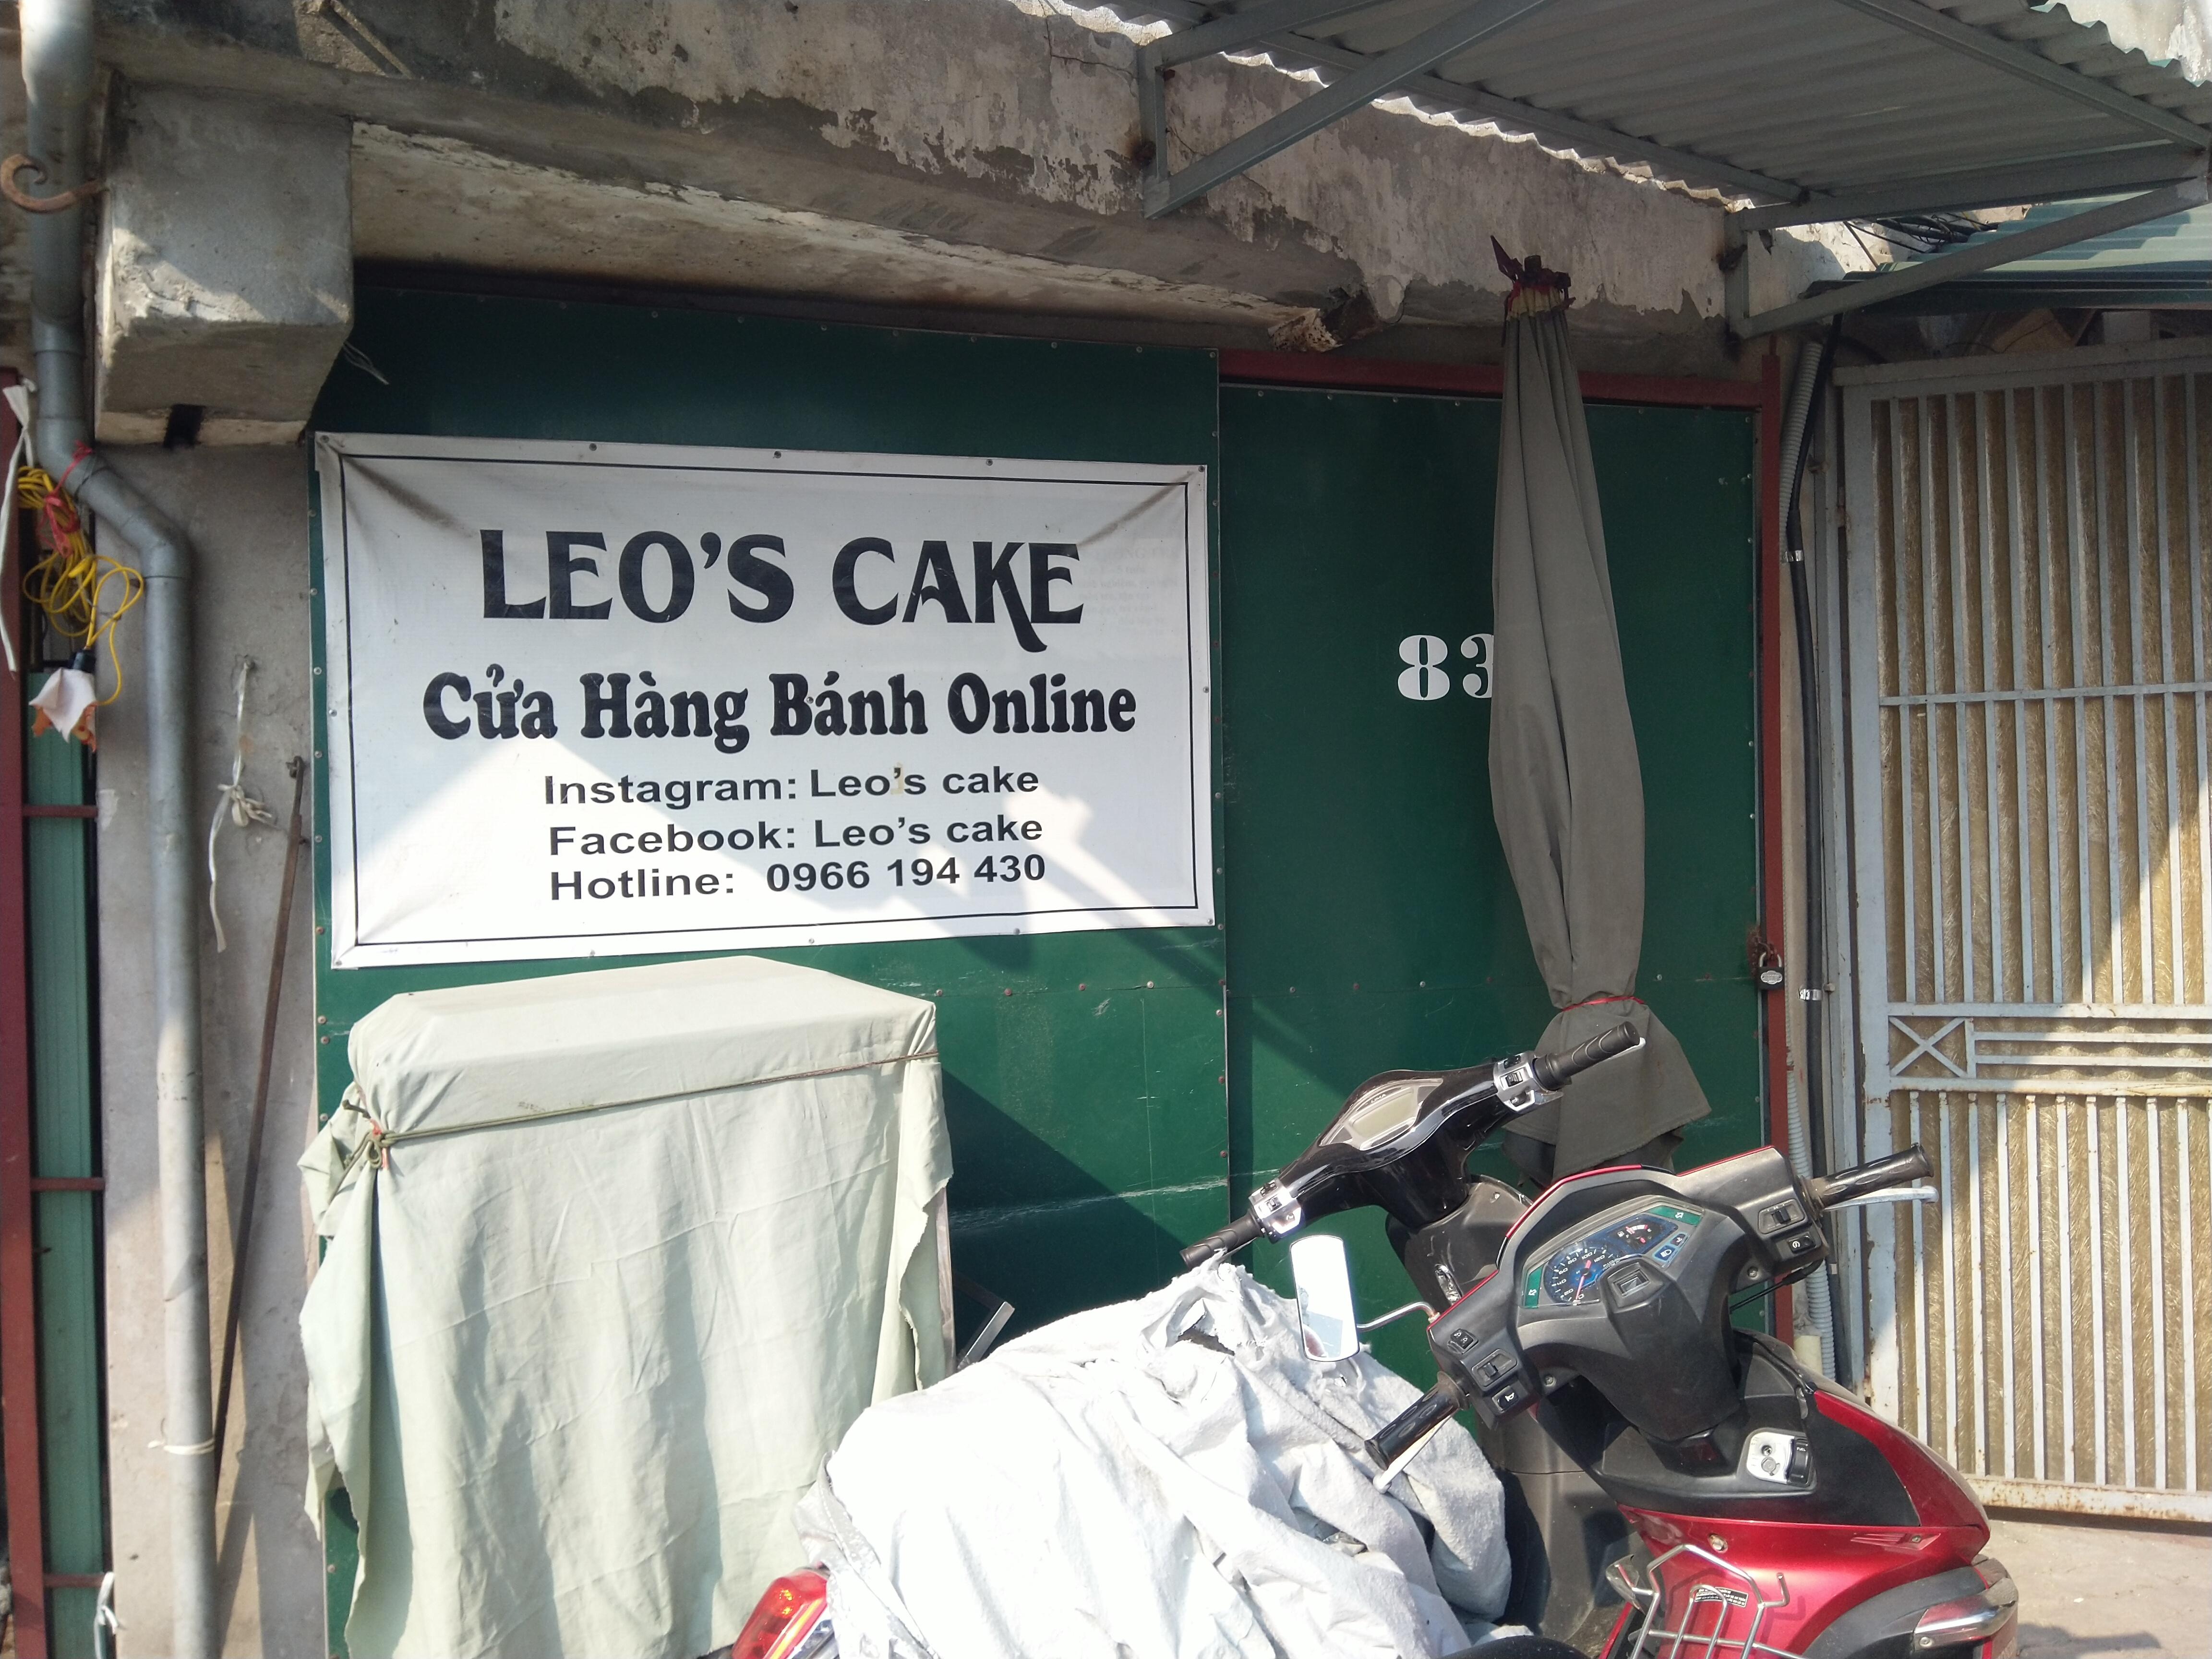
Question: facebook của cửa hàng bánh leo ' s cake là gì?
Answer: facebook của cửa hàng bánh leo ' s cake là leo ' s cake